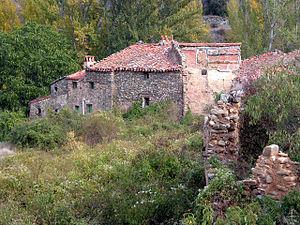
Las Ruedas de Enciso est un village situé sur la commune d'Enciso dans la communauté autonome de La Rioja, en Espagne.